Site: brandenburg
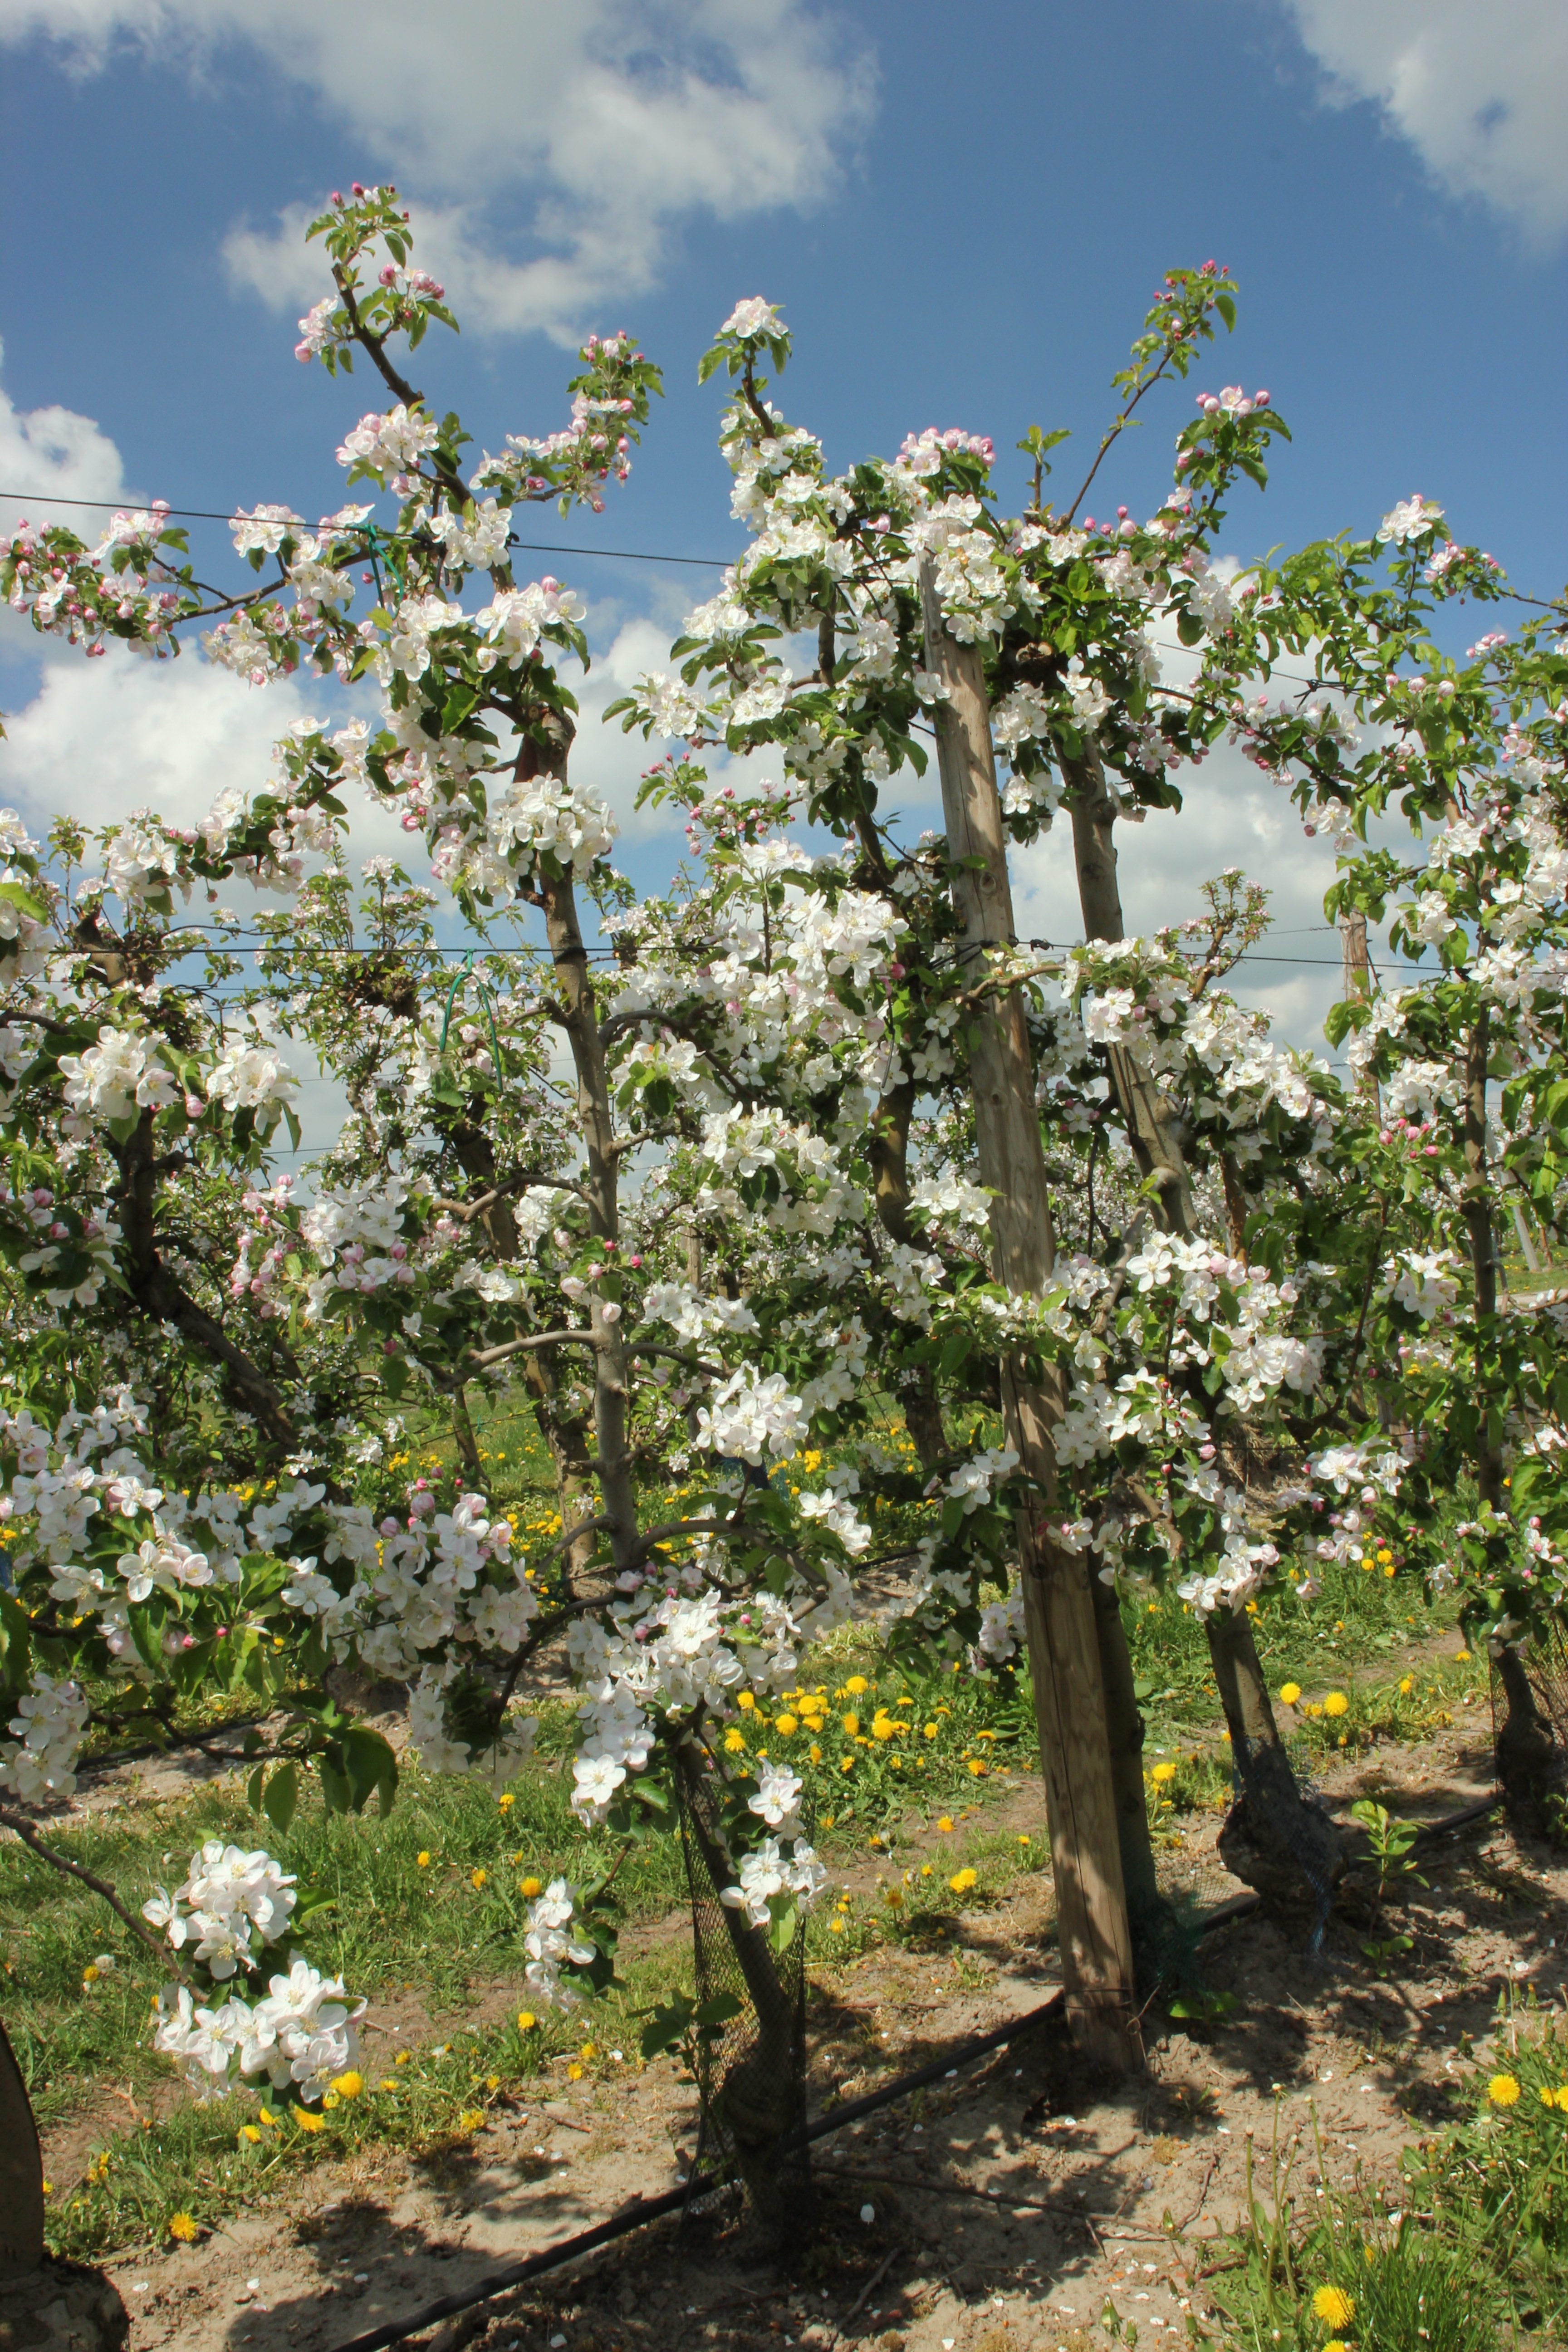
Growth stage (BBCH 65): Flowering